Jetstar Hong Kong

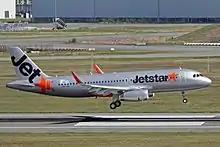
Airbus A320 at Toulouse-Blagnac Airport in September 2013

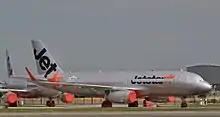
Airbus A320 in store at Toulouse-Blagnac Airport in July 2014

Jetstar Hong Kong lodged an application for an air operator's certificate (AOC) in August 2012. The airline venture originally planned to commence its services in late 2012, but it was awaiting the receipt of approval from the Hong Kong government. Under the Basic Law of Hong Kong, the government has the authority to issue airline licences to companies incorporated in Hong Kong and having their principal place of business in the territory.